Dodge Charger (1966)

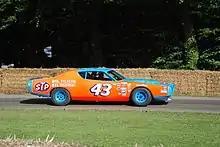
Richard Petty #43 Dodge Charger

The 1972 Charger introduced a new "Rallye" option to replace the R/T version. The SE was differentiated from other 1972 Chargers by a unique formal roof treatment and hidden headlights. The 383 engine was replaced with a lower compression 4-barrel 400, while the 440 engine was rated at a more realistic SAE net instead of the previous SAE gross. Beginning in 1972, all engines featured hardened valve seats to permit regular leaded or unleaded gasoline rather than leaded premium fuel as in past years due to tighter emissions regulations. Though the 440+6 (designating a triple 2-barrel carb setup and was listed in the early 1972 sales literature, it was found in the August 1971 testing that this engine would not meet the new and more stringent 1972 emissions laws, although some early Dodge literature (August 1971 press) stated that this engine was available for 1972. A few (six is the accepted number) factory-installed six-pack Chargers were built, and the engine was dropped out of production by September 1971. The optional Pistol-Grip 4-speed Hurst manual shifter could be coupled to the 340, 400, and 440 Magnum engines. The "Ramcharger" hood scoop was discontinued, and there were optional lower-geared performance rear axle ratios and extra heavy-duty suspensions. It was also the final year for the Dana 60 differential, which was available only in combination with the 440/4 speed, heavy-duty suspension, and the 3.54:1 rear axle ratio.